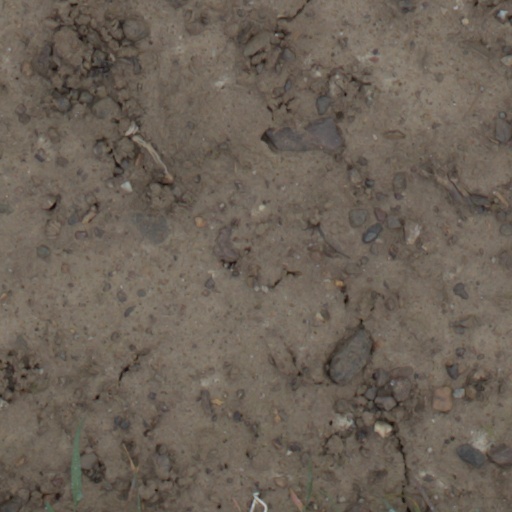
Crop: wheat